Gravel road

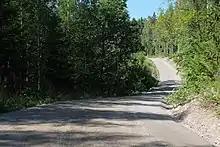
A gravel road in Asikkala, Finland

A gravel road is a type of unpaved road surfaced with gravel that has been brought to the site from a quarry or stream bed. Gravel roads are common in less-developed nations, and also in the rural areas of developed nations such as Canada and the United States. In New Zealand, and other Commonwealth countries, they may be known as metal roads. They may be referred to as "dirt roads" in common speech, but that term is used more for unimproved roads with no surface material added. If well constructed and maintained, a gravel road is an all-weather road.